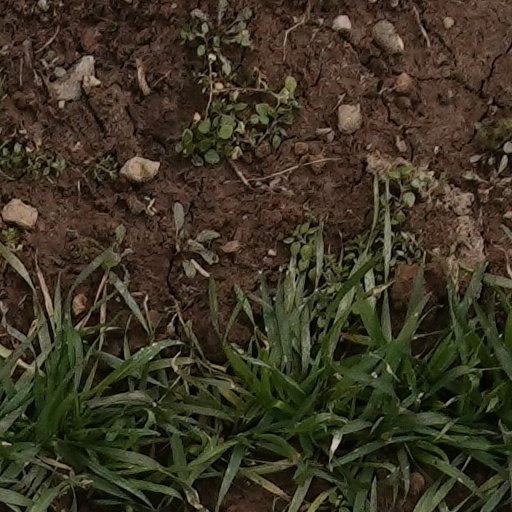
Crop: wheat